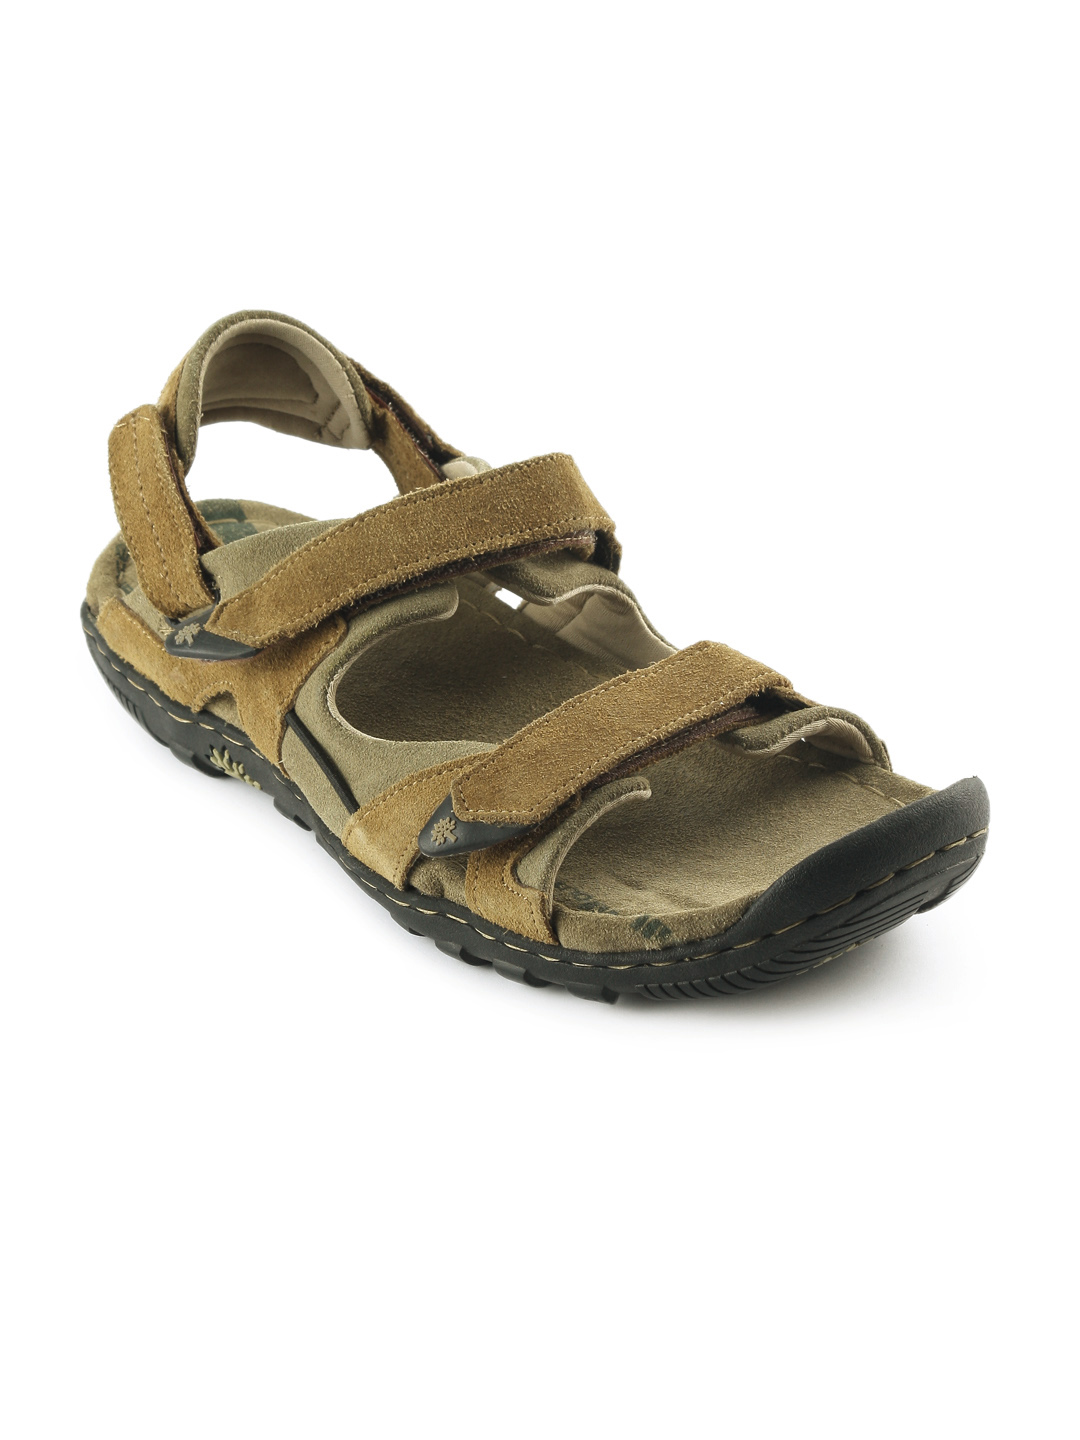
Woodland Men Khaki Casual Sandals
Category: Footwear / Sandal / Sandals
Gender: Men
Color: Khaki
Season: Winter 2015
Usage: Casual